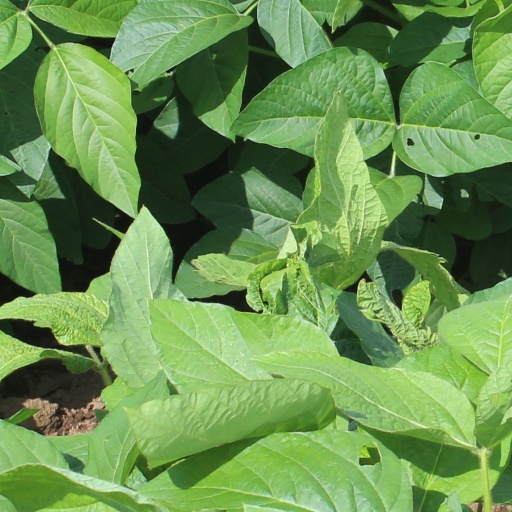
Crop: soybean